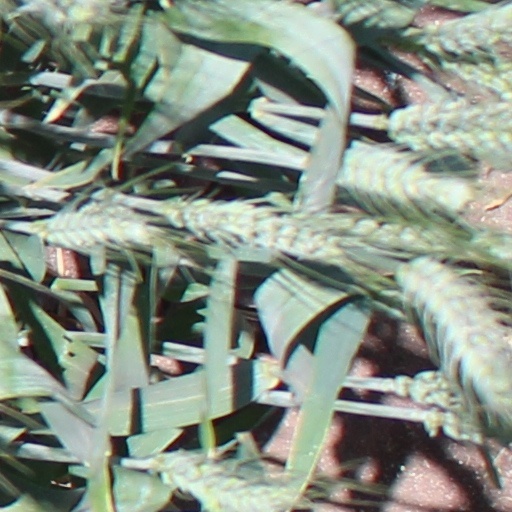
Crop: wheat